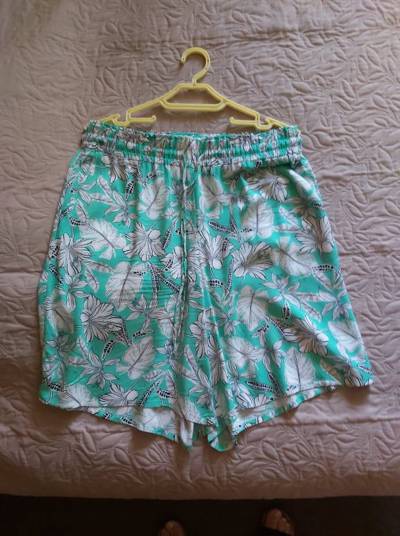
Waste category: clothes